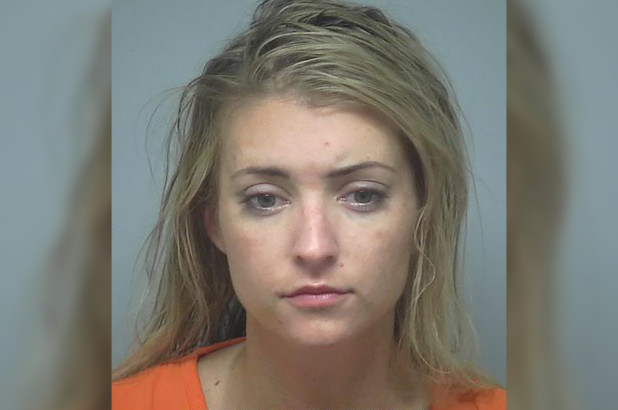
Gender: women